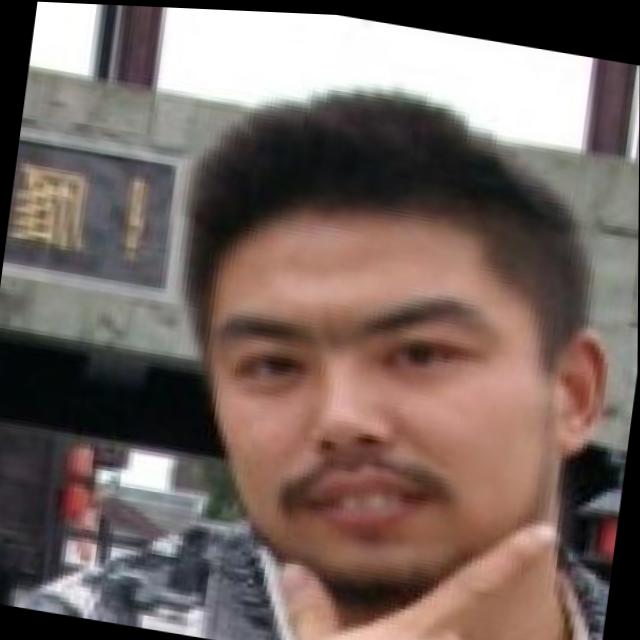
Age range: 21-44